Dassault Mirage G

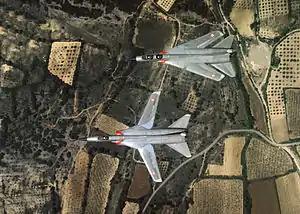
The Dassault Mirage G8-01 and G8-02 prototypes in flight. The G8-01's wings are swept.

The Dassault Mirage G, also known as the Mirage IIIG, was a variant of the French Dassault Mirage series of supersonic warplanes, but with a variable-sweep wing. Three prototypes were flown; one single-engined G and two twin-engined G8 examples (which had begun construction as the G4). Various roles, equipment fits and other variants were proposed, but none entered production.